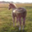
Label: horse